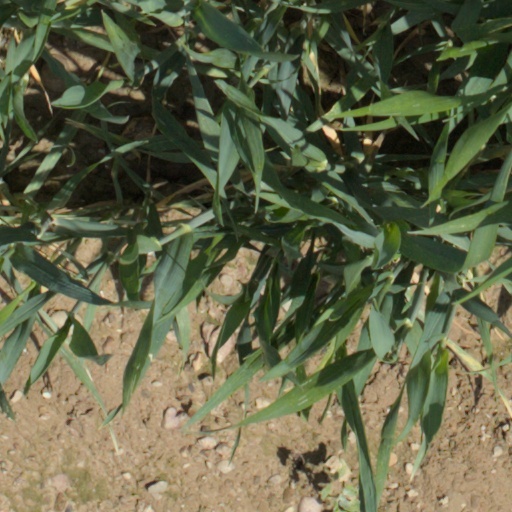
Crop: wheat